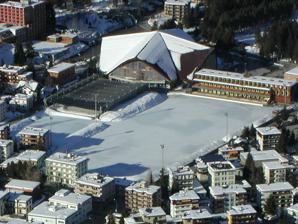
Building: Eisstadion Davos
Country: Switzerland
Year built: 1979
Ice hockey venue in Davos, Switzerland Eishalle Davos Former names Eisstadion Davos (1979–2007, 2019–present) Vaillant Arena (2007–2019) Location Kurgartenstrasse, CH - 7270 Davos Platz Coordinates 46°47′55″N 9°49′35″E / 46.79861°N 9.82639°E / 46.79861; 9.82639 Owner City of Davos Operator Davos Tourismus Capacity 7,080 Construction Built 1979 Opened 1979 Renovated 1981, 1998, 2005, 2006, 2018–2021 Tenants HC Davos ( NL ) (1979–present) Eisstadion Davos is an indoor arena in Davos , Switzerland . It is primarily used for ice hockey and is the home arena of HC Davos . It holds 7,080 people, of which 3,280 are seated. Every year the Spengler Cup is played in this arena. Major renovation of the arena started at the conclusion of the 2017–18 season to upgrade most of the stands and the concourse. The seating capacity was not increased and the total cost was around CHF 27 million. Construction began in 2018 and was completed in 2021. Speed skating The open natural ice rink beside the arena, Eisstadion Davos , was in the past (up until 1997) the venue for many international speed skating events and many speed skating world records have been broken here. It still continues to be used for Swiss Championships in speed skating. It is an outdoor, natural, ice rink (as opposed to ice rinks that are indoor and/or use artificial ice) and lies 1,560 metres (almost one mile) above sea level. For the high velocities achieved in speed skating, high altitudes are favorable due to lower air drag, and since the ice conditions produced were also often very favorable, many World Records were set in Davos, beginning with Peder Østlund who set four records in 1898. The arena also had a reputation for variable conditions, the sun or warm winds could play havoc with ice conditions throughout a championship. Bandy Bandy has also been played at the Eisstadion. Apart from local games, the 1913 European Bandy Championships was held at the site and a four nation bandy tournament was held here in 2014. Ice hockey Arena during the 2006 Spengler Cup At the beginning of the 20th century HC Davos played home games at an outdoor ice rink. The first attempt to cover the ice rink came around 1970. Soon after work began on the wooden enclosure, the project was stopped because of a lack of funds. In 1979, HC Davos, qualified for the Nationalliga A and a covered rink was necessary. Construction finished on the wooden structure, allowing the team to participate in the 1979/80 season. It was not until the 1981/82 season that the arena was then "closed" by glass panes. In 1998 the west tribune was renovated and instead of a big standing area, a two-level section with plastic seats was built. At that time the arena could hold up to 7,680 people. In summer 2005, a new, modern, tribune was built, which included the restaurant "Nordside", VIP rooms, a sector for sponsors, and new changing rooms were built in the northern sector. Capacity was subsequently reduced by the new construction to 7,080 people. The renovations continued in 2006 with small investments in the security of the southern and eastern tribune and screens for advertising. In January 2007, the indoor ice-hockey rink was renamed "Vaillant Arena" after the Vaillant Group paid CHF 3 million to help fund future renovations. See also List of indoor arenas in Switzerland References